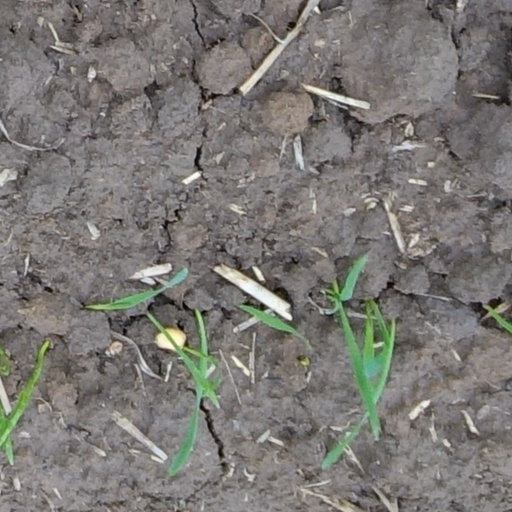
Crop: wheat